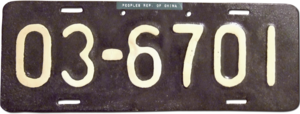
Les plaques d'immatriculation mongoles, sont composées de 4 chiffres, 3 lettres. exemple :